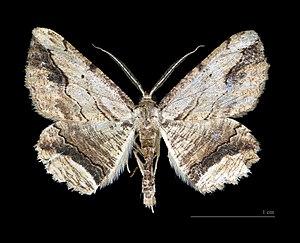
La boamie pétrifiée ♂ - Face dorsale Localité: Lasparets, Sainte-Croix-Volvestre, Ariège, France Muséum de Toulouse